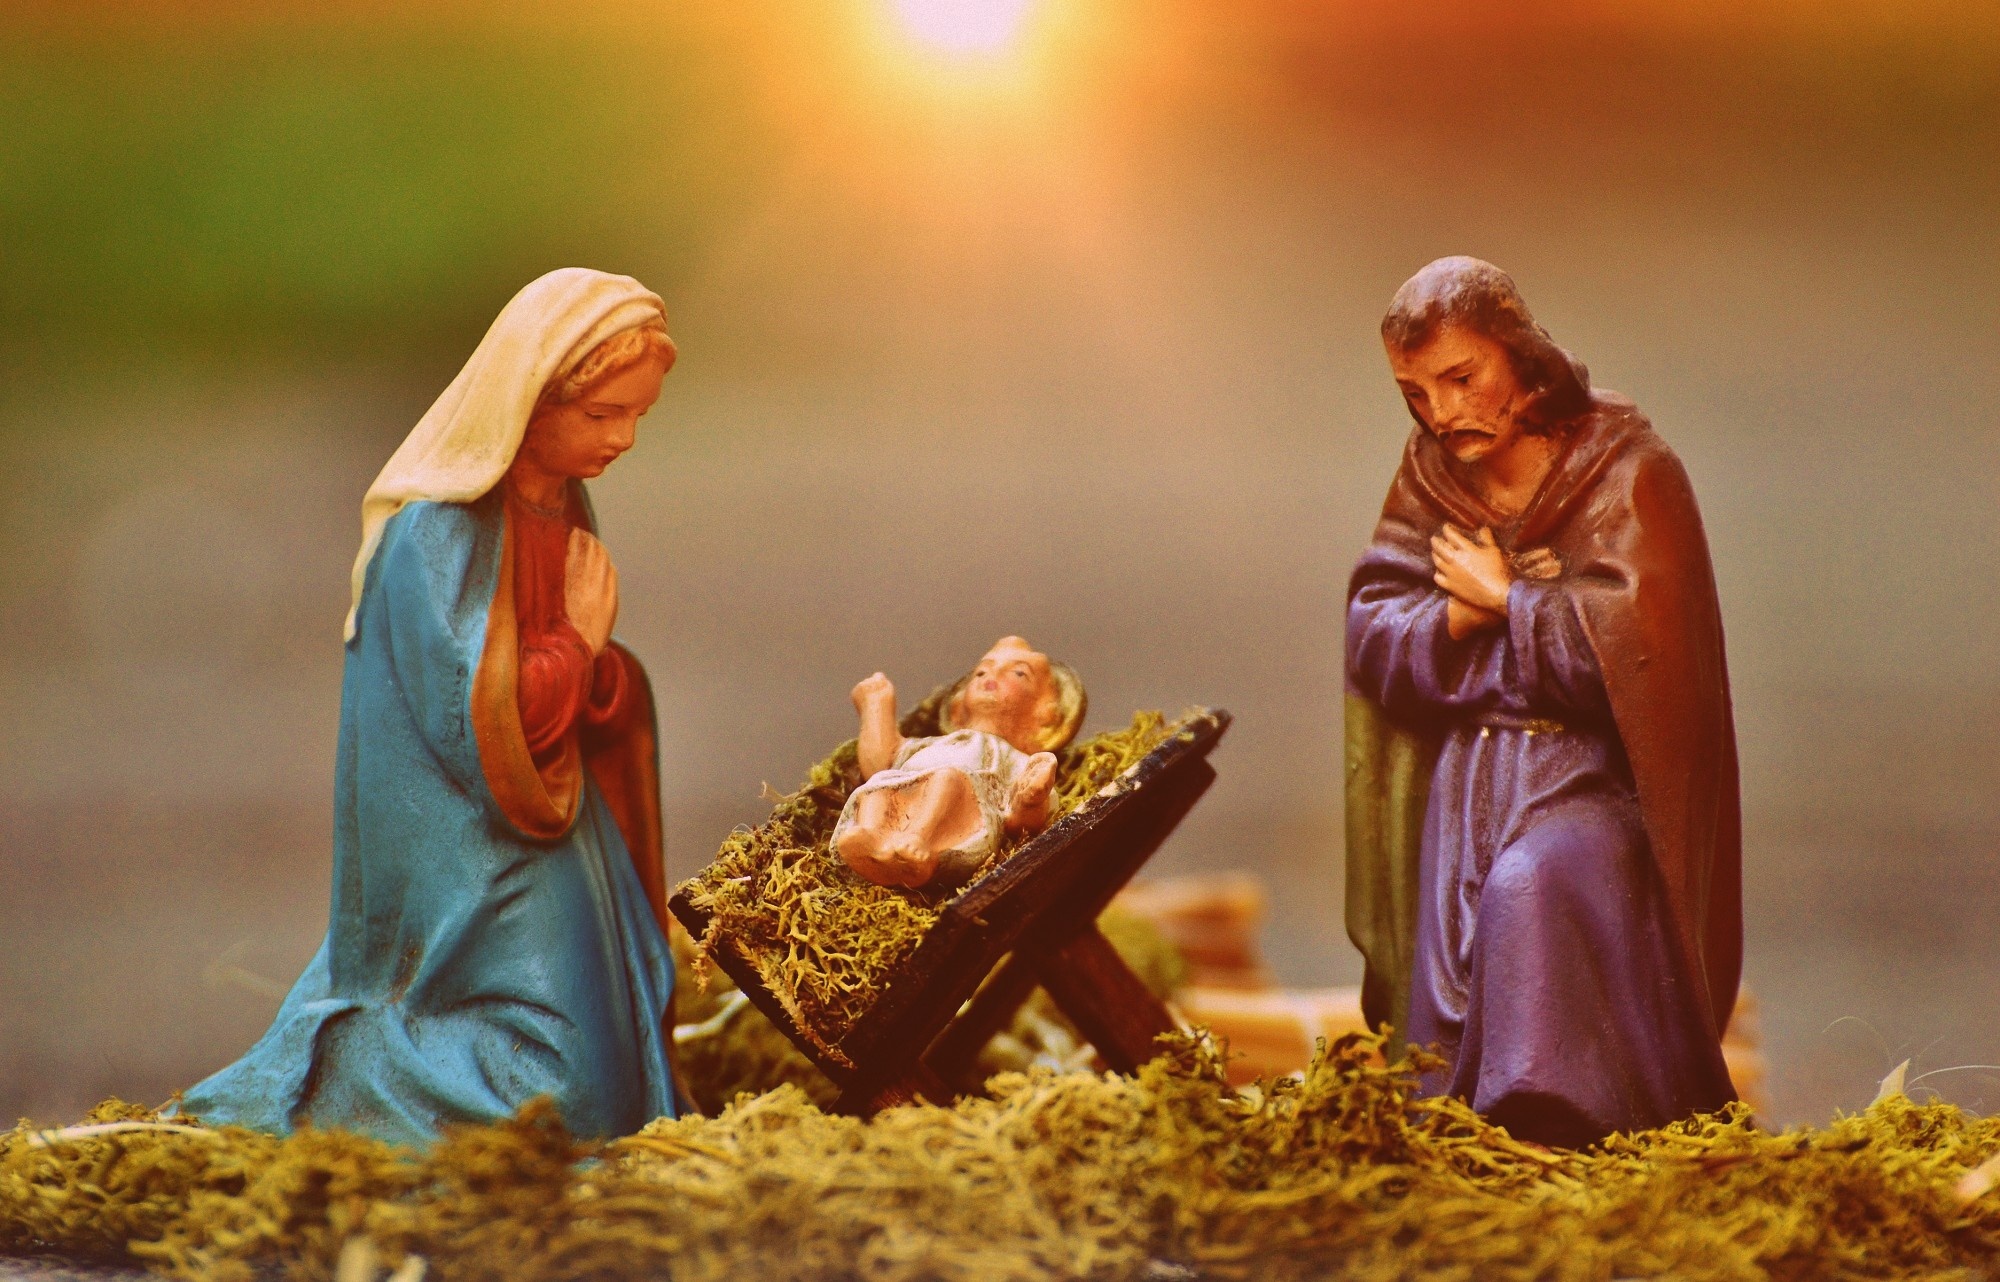
autumn, religion, child, christmas, christmas decoration, christmas time, figure, temple, jesus, crib, christmas story, arts crafts, nativity scene, christ child, christmas crib figures, mary and joseph